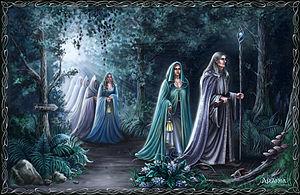
Vue d'artiste des Elfes quittant la Terre du MilieuEspañol: Los elfos dejan la Tierra Media.
Les Elfes sont une race de l'univers de la Terre du Milieu inventé par l'écrivain britannique J. R. R. Tolkien. Ils apparaissent dans Le Hobbit et dans Le Seigneur des anneaux, mais leur histoire complexe est plus complètement décrite dans Le Silmarillion, édité et publié après la mort de Tolkien. On donne plus de détails sur eux dans d'autres écrits de l'auteur, édités et publiés par la suite, comme les Contes et légendes inachevés et l’Histoire de la Terre du Milieu. L’Histoire de la Terre du Milieu révèle aussi leur histoire textuelle et conceptuelle, puisque Tolkien avait écrit des textes sur les Elfes bien avant que Le Hobbit ne soit publié.